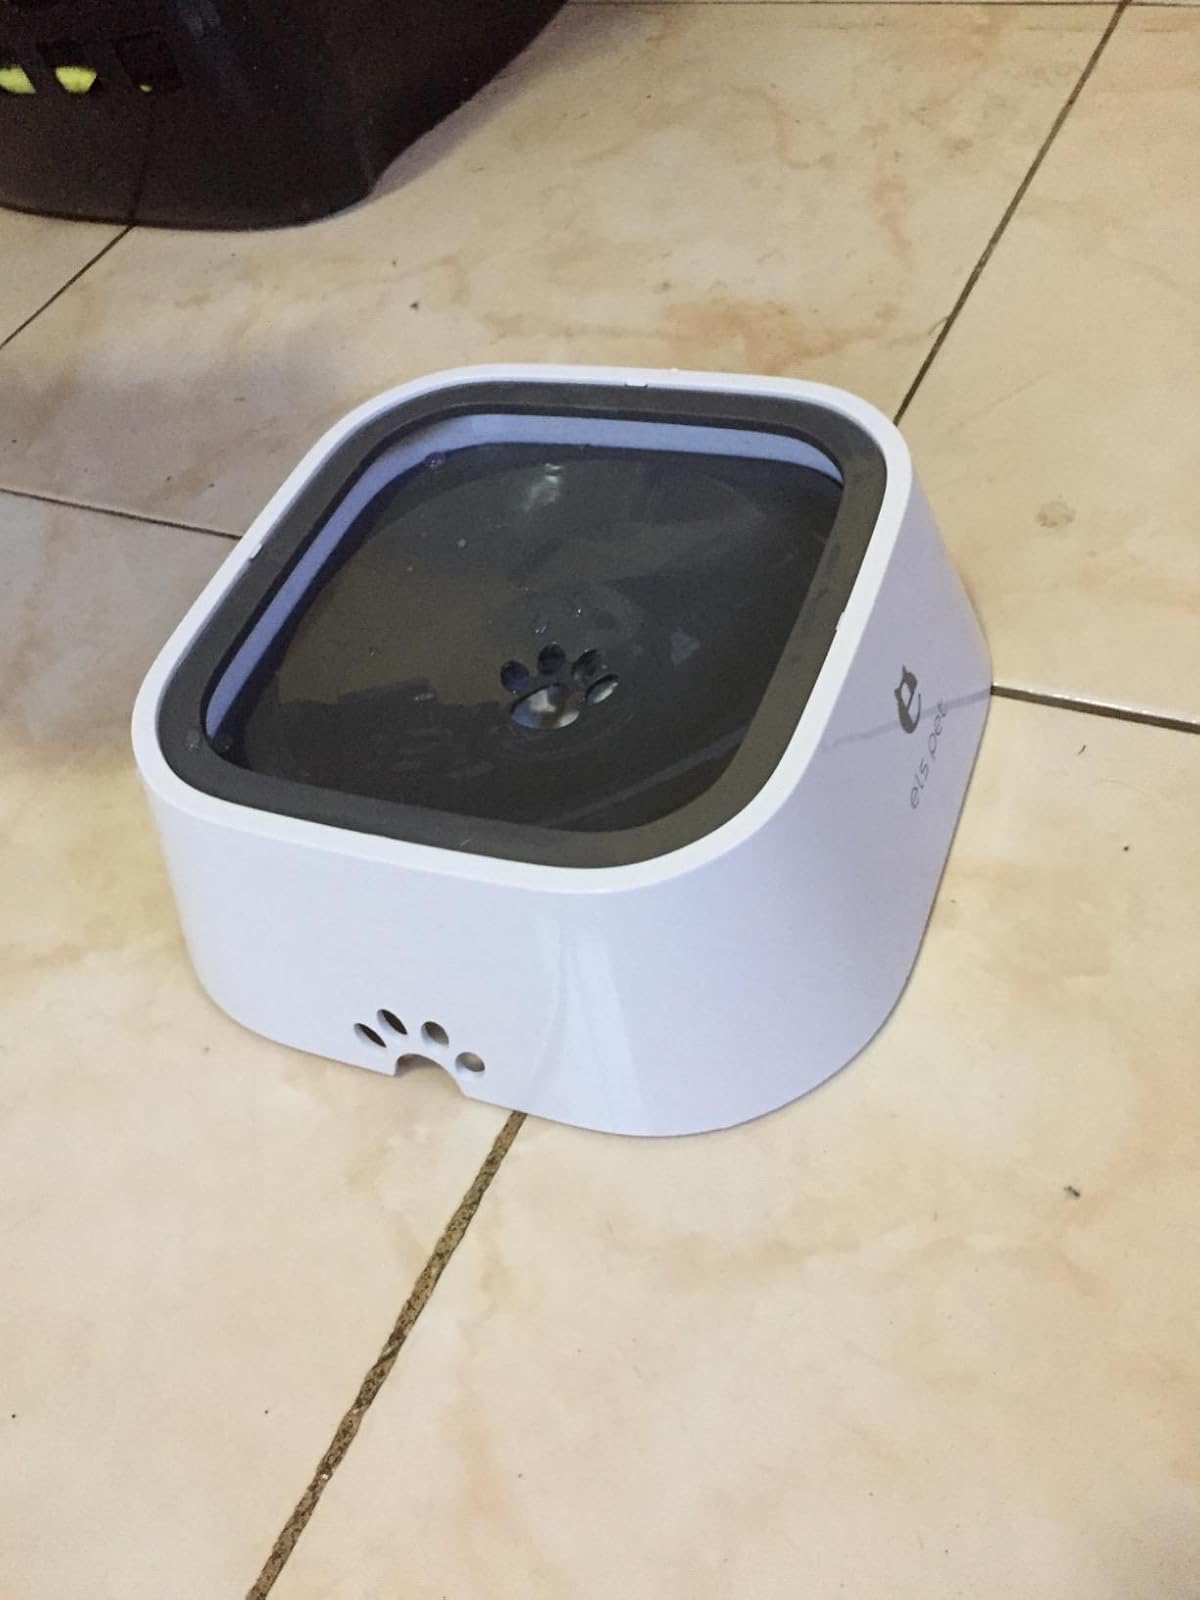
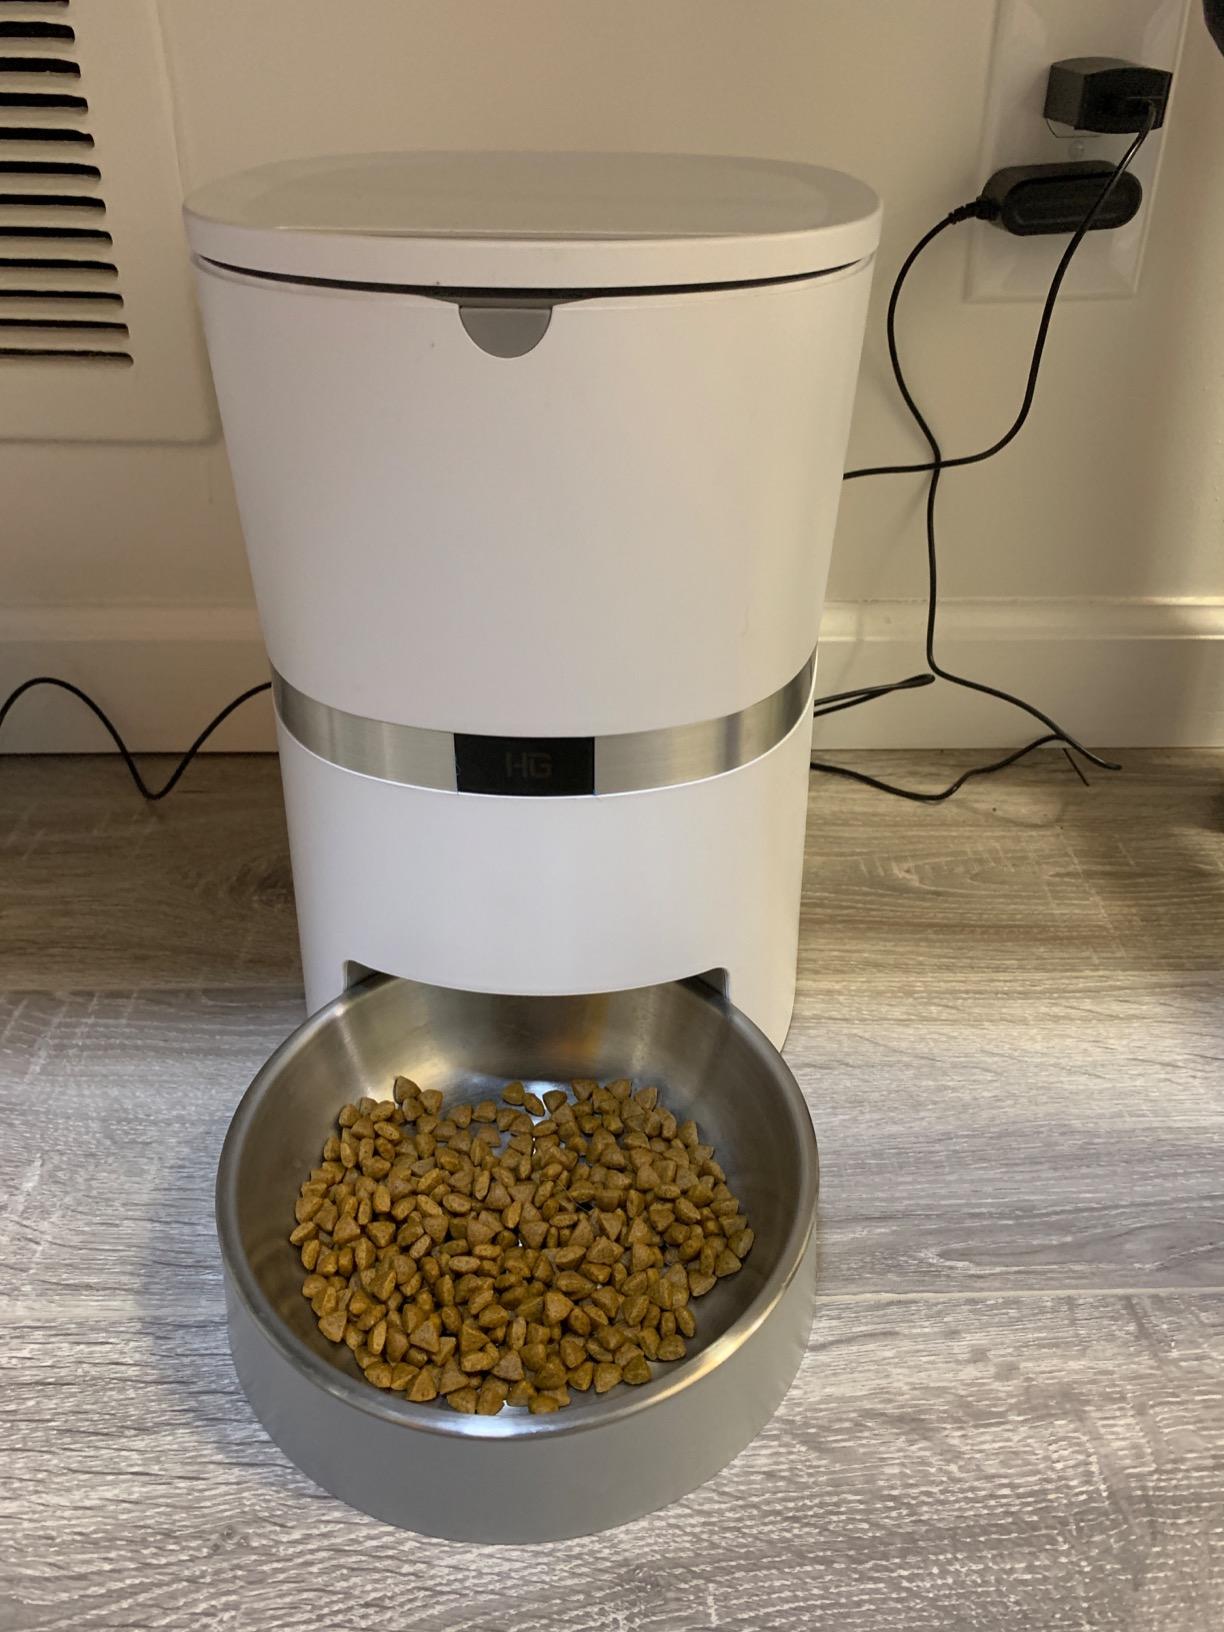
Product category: items_feeder
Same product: no